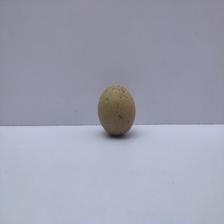
Size: Small